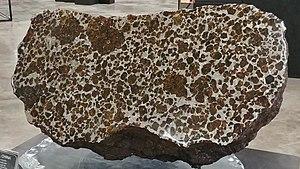
La météorite de Fukang, ou simplement Fukang, est une météorite mixte métal-silicate, de type pallasite. Elle a été trouvée en 2000 dans les montagnes près de Fukang, dans la région autonome du Xinjiang. Elle avait une masse d'environ une tonne avant sa découpe.